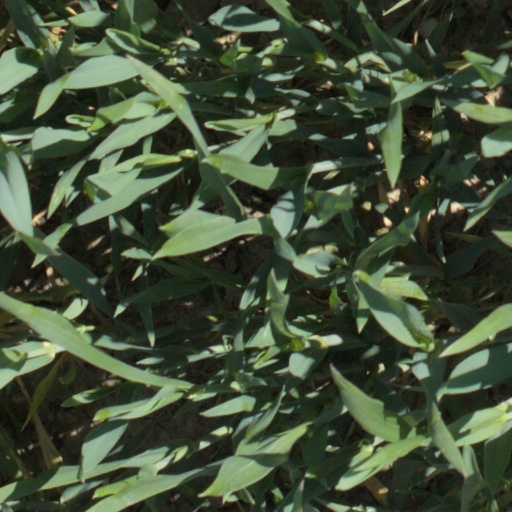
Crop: wheat